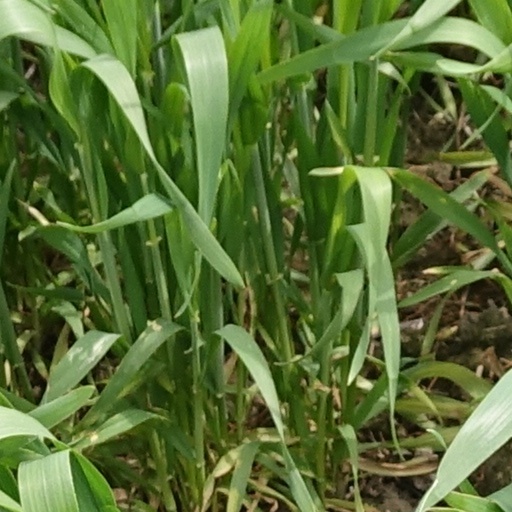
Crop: wheat